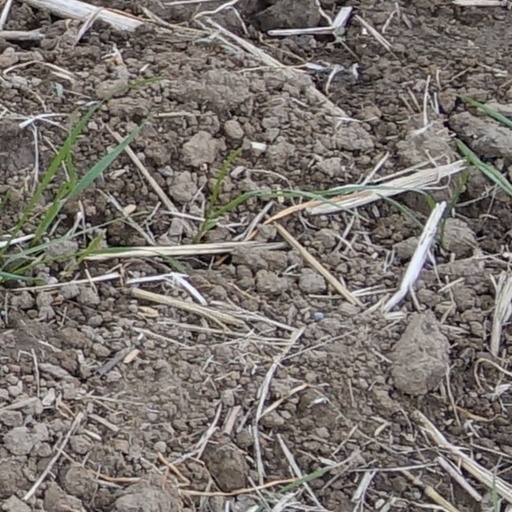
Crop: wheat